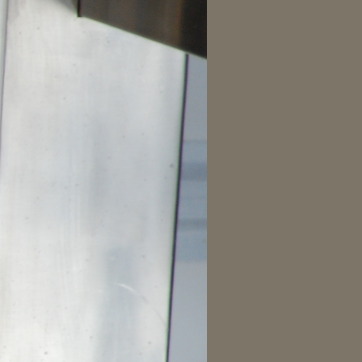
Material: metal